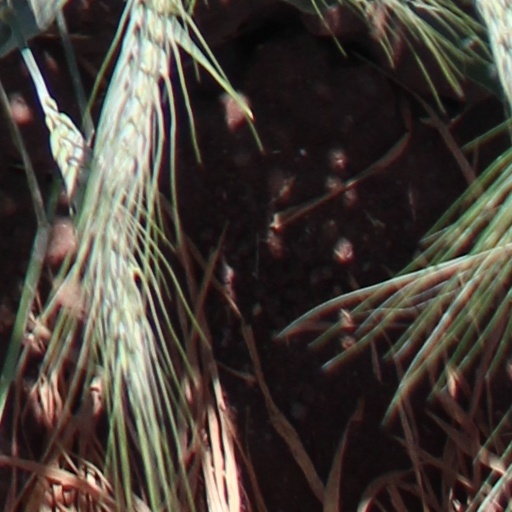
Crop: wheat